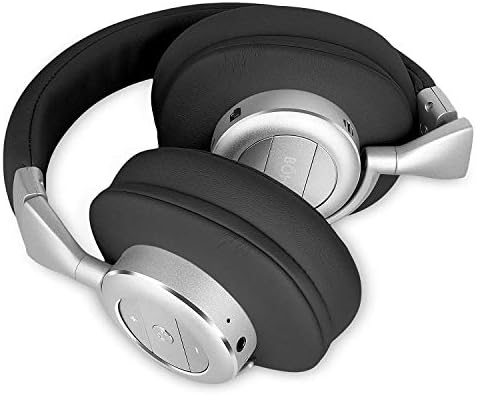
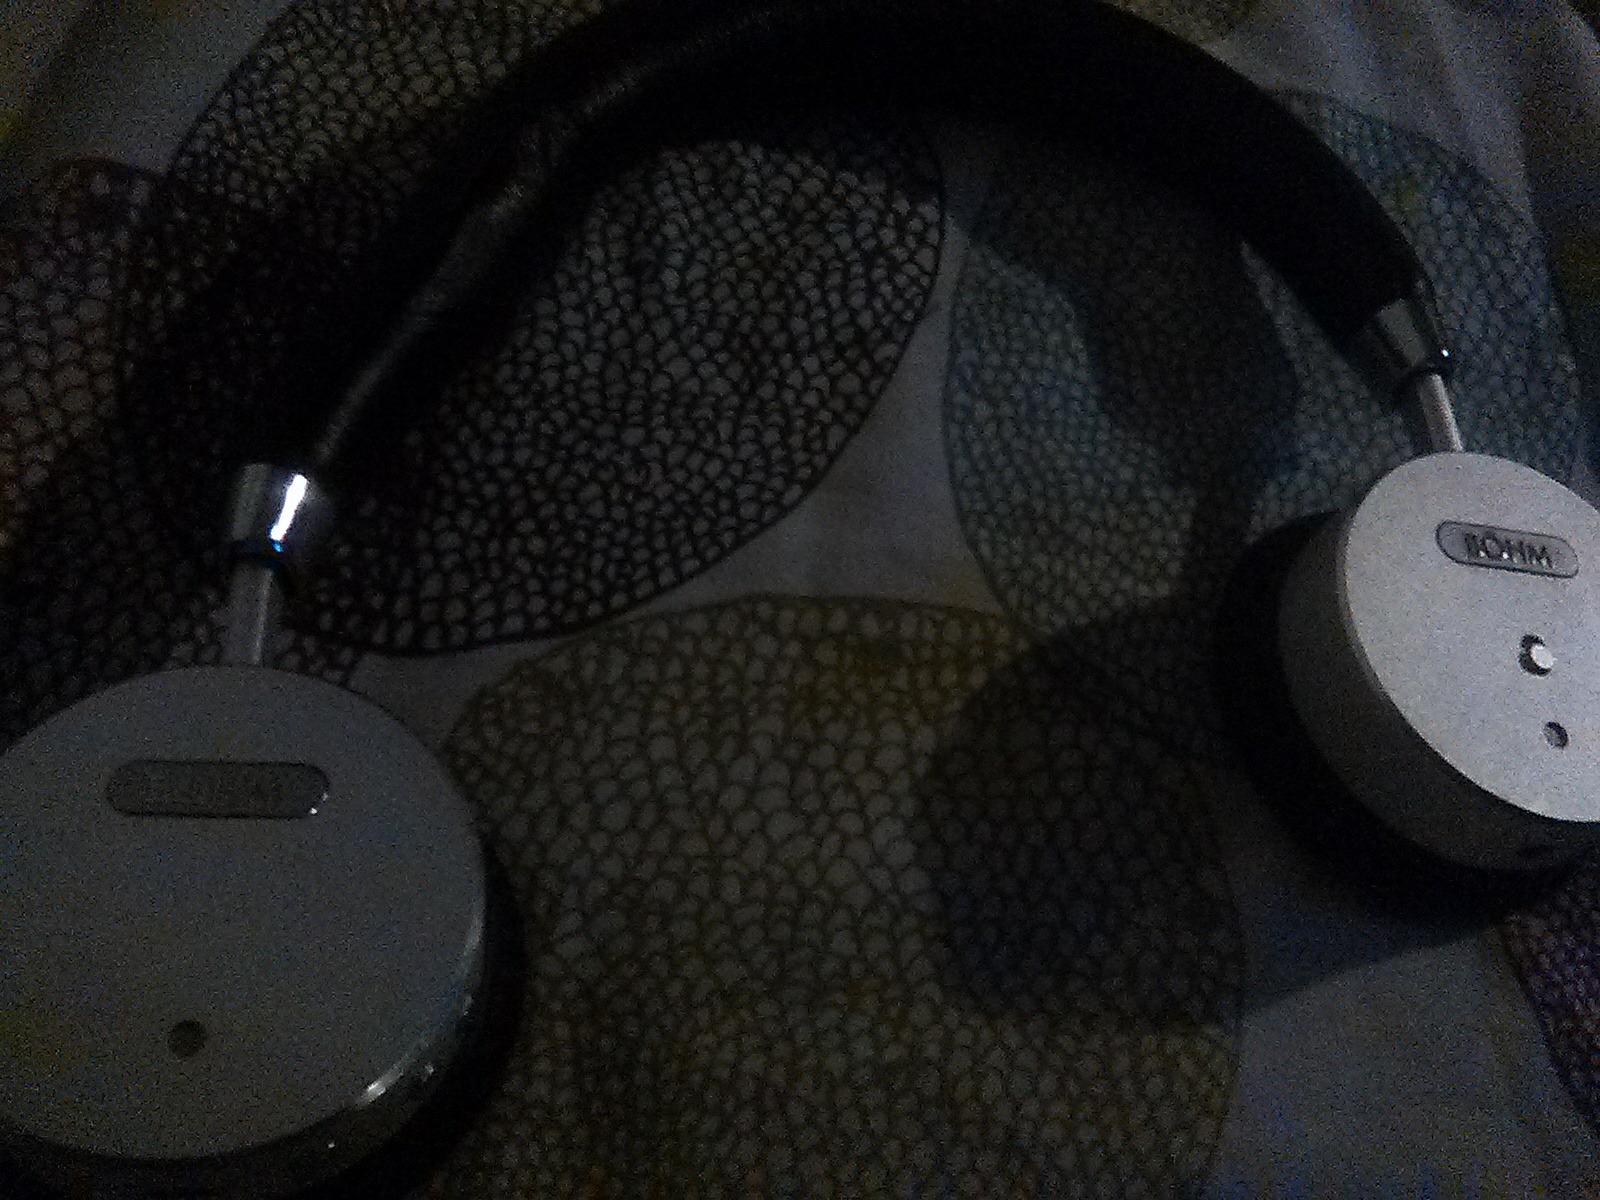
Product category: headphones
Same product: no